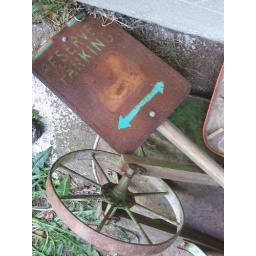
The rusty parking sign is by an old wheel barrow.